Ben Van Os

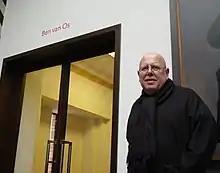

Ben Van Os (1 December 1944 – 2 July 2012) was a Dutch production designer and art director. He received two Academy Award for Best Art Direction nominations for his works in "Orlando" (1993) and "Girl with a Pearl Earring" (2003). The latter of which also earned him a BAFTA Award for Best Production Design nomination.